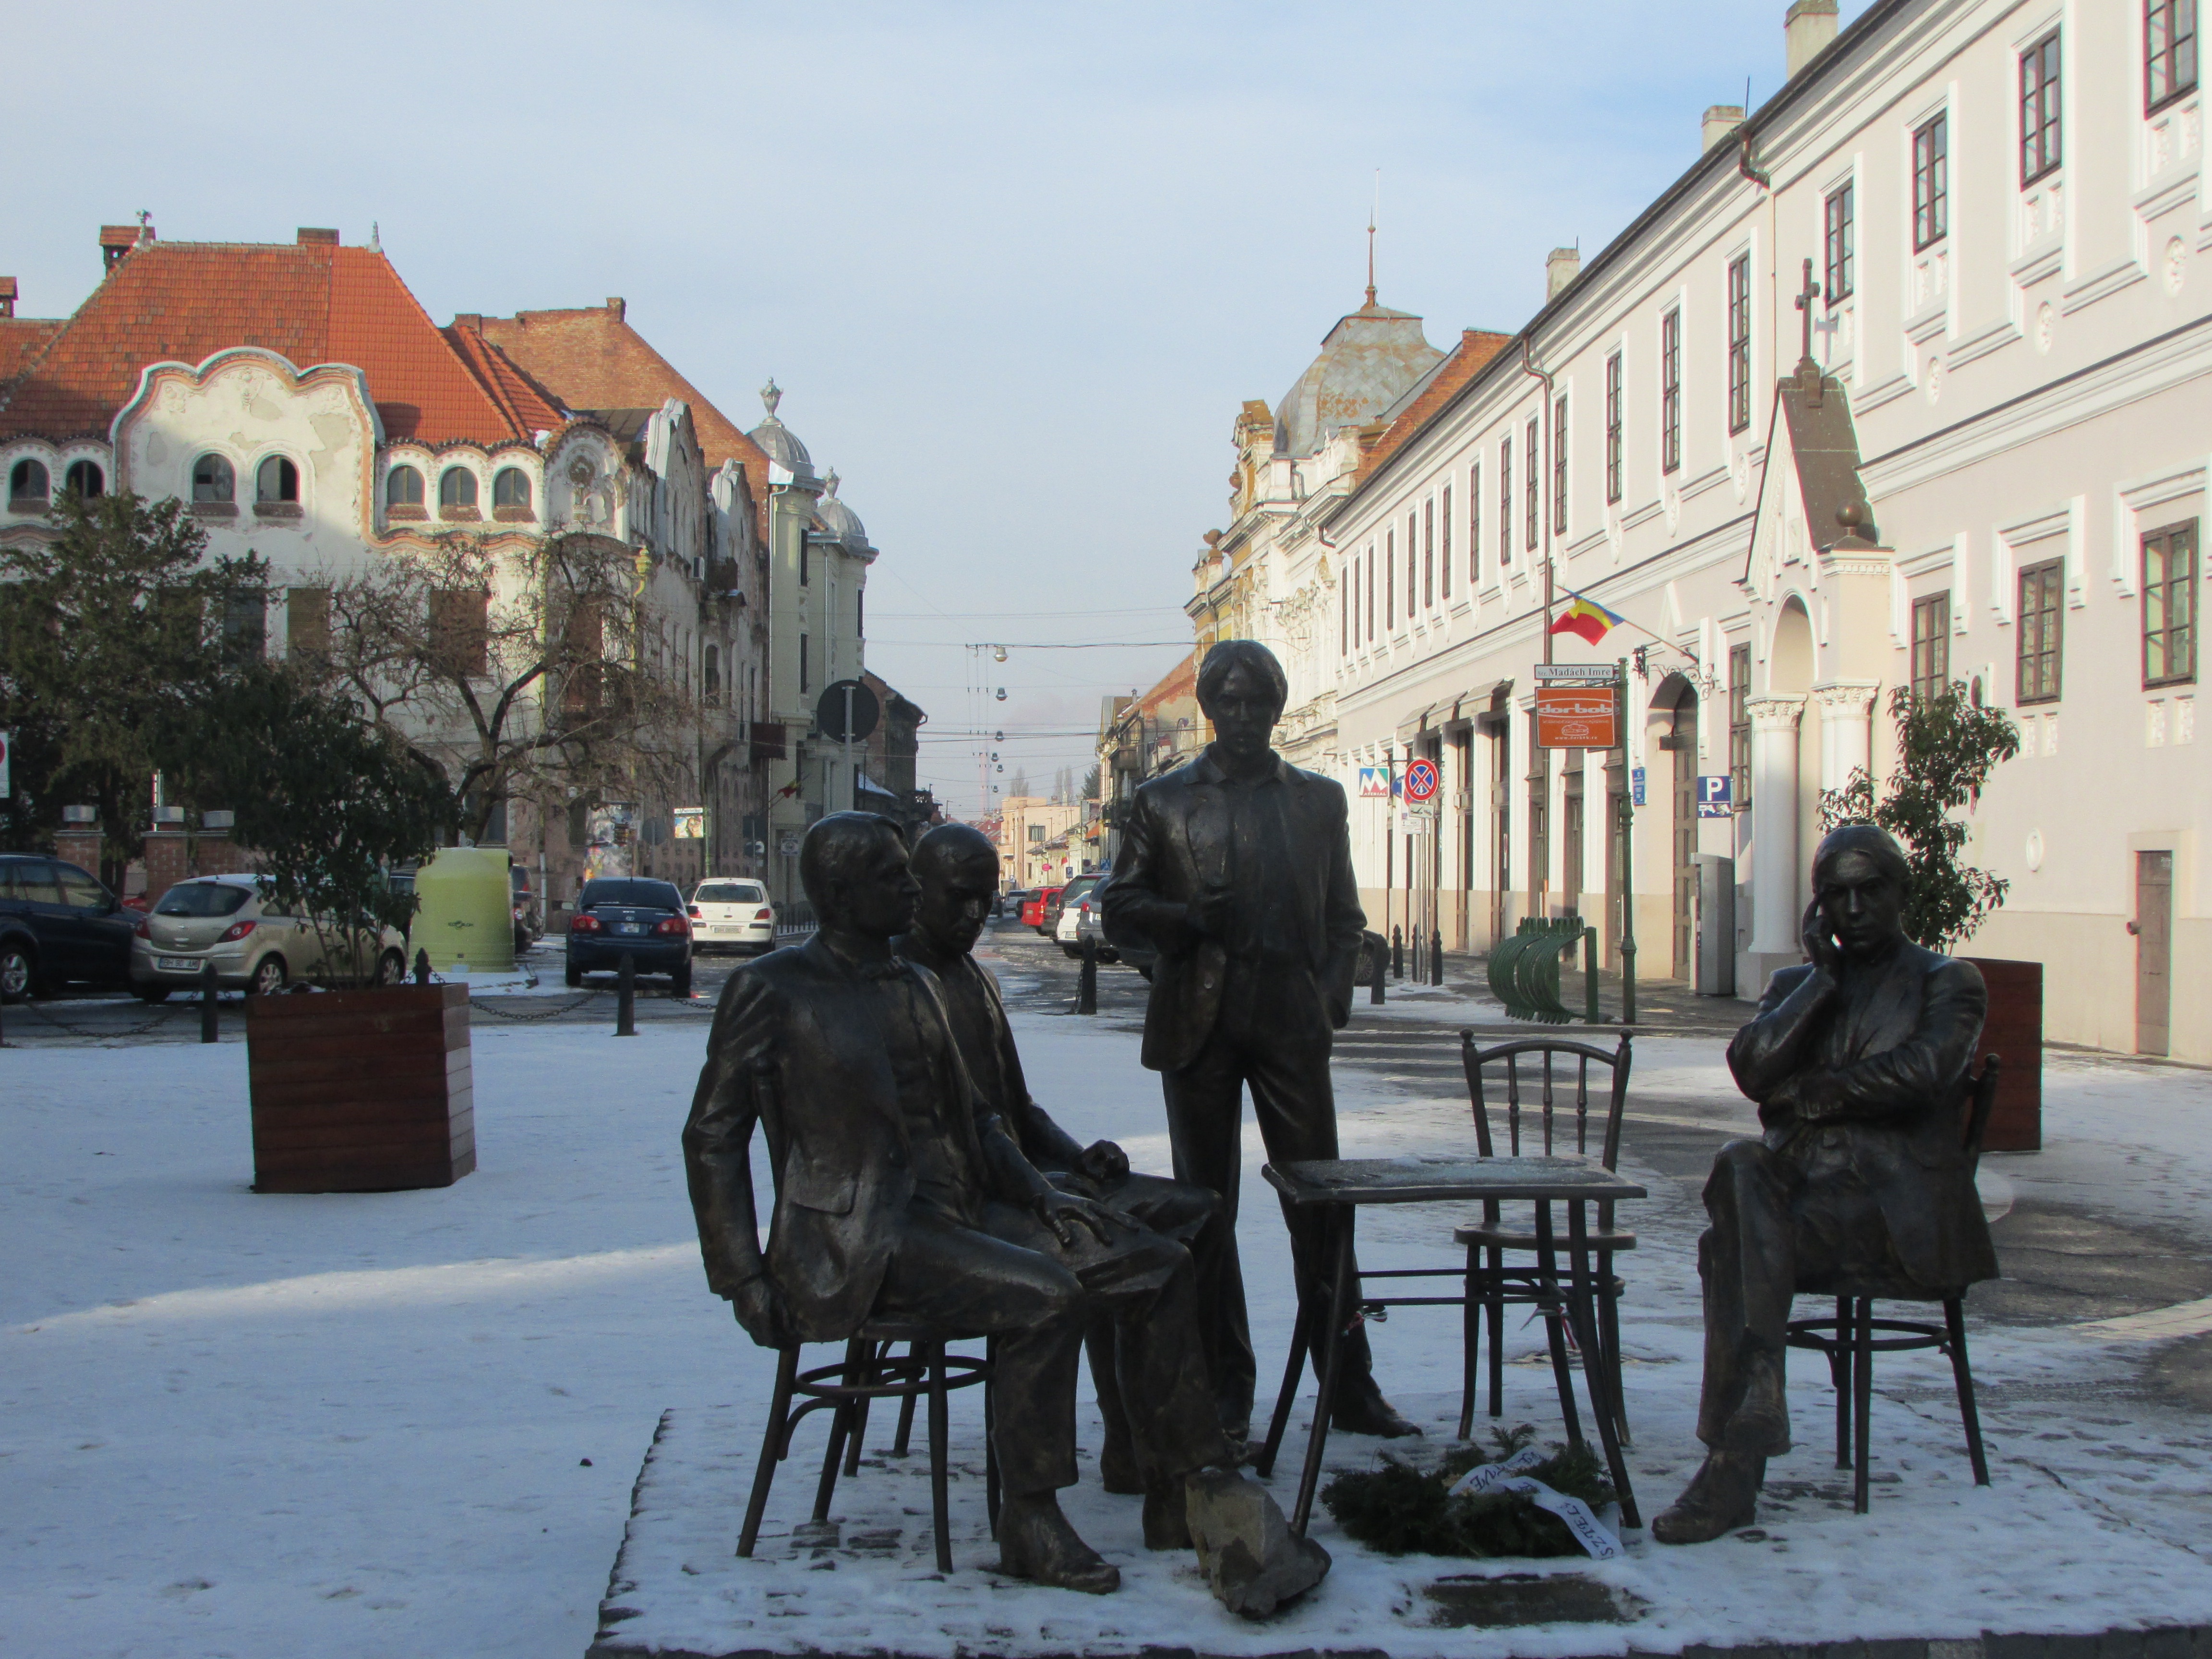
tree, snow, winter, street, town, city, monument, statue, vehicle, plaza, facade, tourism, sculpture, statues, center, carriage, town square, tourist attraction, romania, transylvania, tours, oradea, crisana